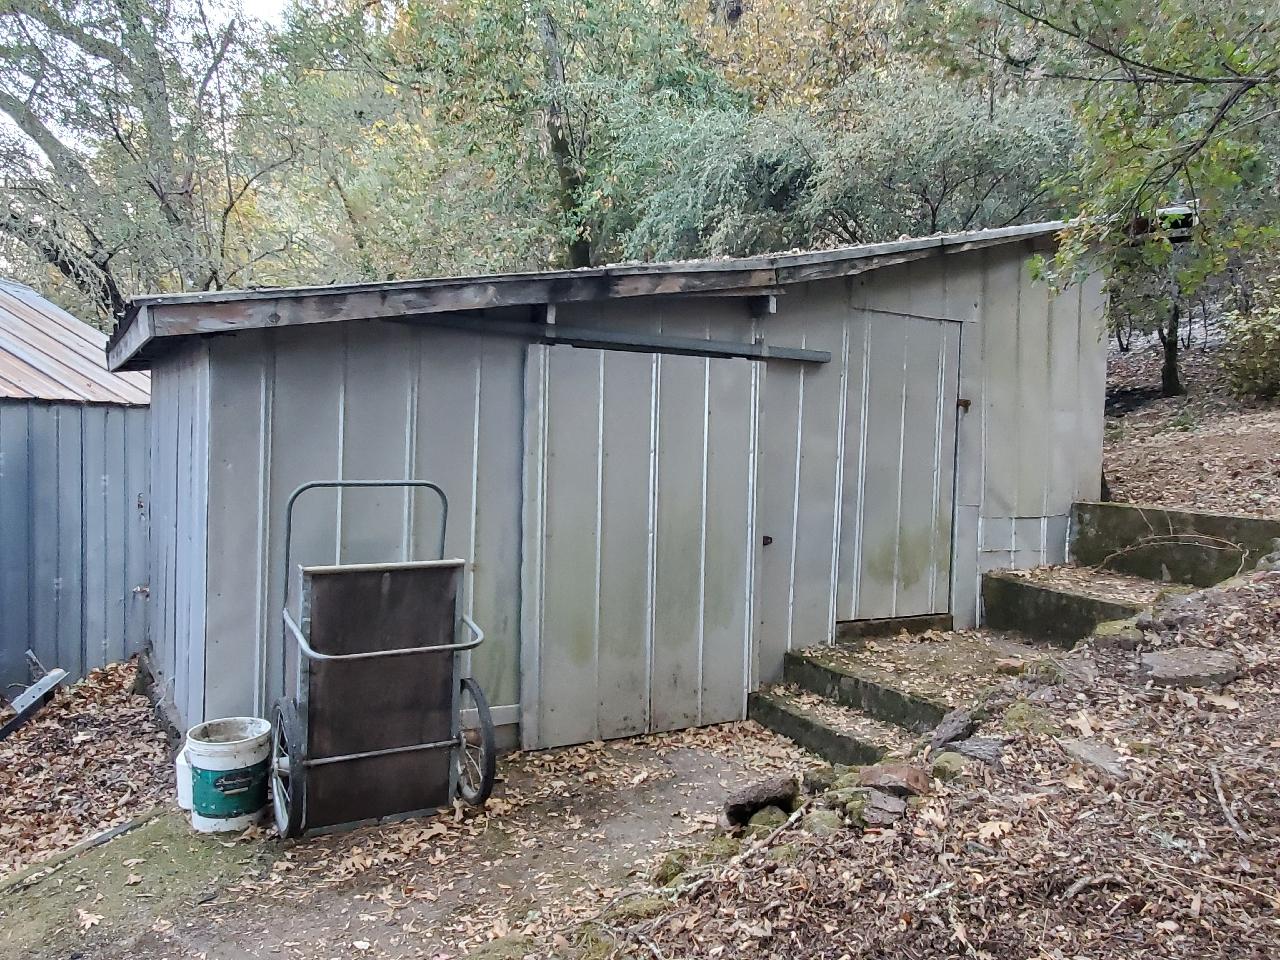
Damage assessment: no_damage